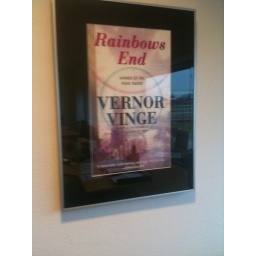
A good day to have Vernor Vinge's Rainbows End back on the wall in the layar office